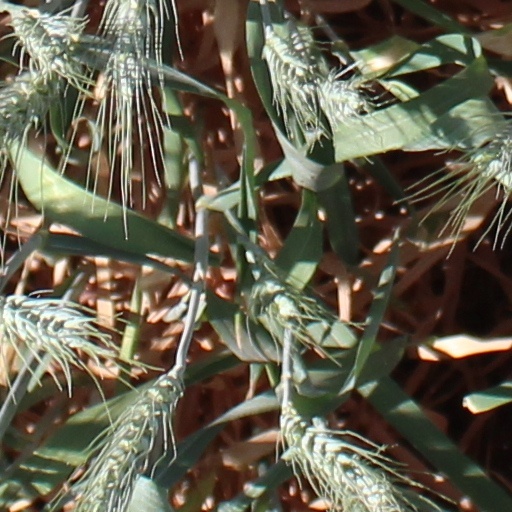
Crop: wheat